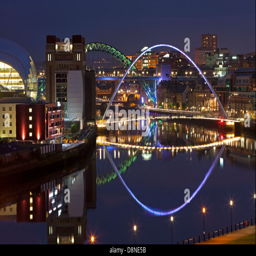
a view at dusk of quayside with reflections as viewed from down river